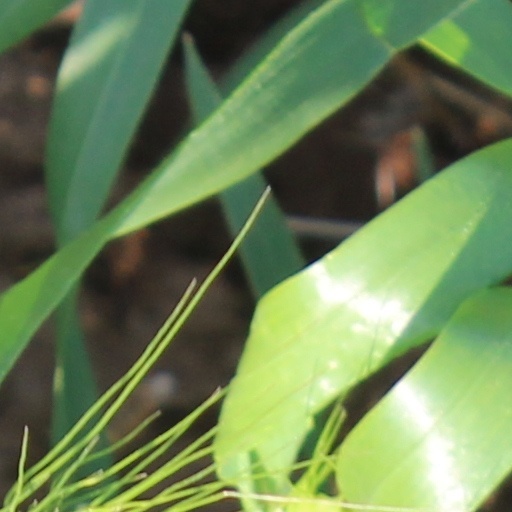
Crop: wheat